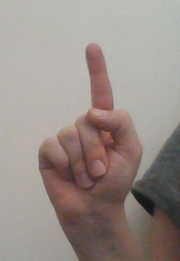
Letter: bb